Joseph's Tomb

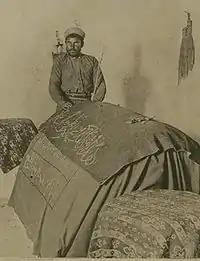
"This is God's prophet, our master Joseph, peace be upon him", 1917. The text is stated on the top part with large letter in Arabic: ""Hadhā nabiyy-’Allah sayyidinā Yūsuf ʿalayhi ’s-salām"" (هٰذا نَبِيّ الله سَيِّدِنَا يُوسُف عَلَيهِ ٱلْسَّلَام)

John Wilson (1847) writes that the tomb lies about two or three hundred yards to the north of Jacob's Well, across the valley. He describes it as "a small solid erection in the form of a wagon roof, over what is supposed to be the patriarch's grave, with a small pillar or altar at each of its extremities, sometimes called the tombs of Ephraim and Manasseh, and the middle of an enclosure without a covering. Many visitors names, in the Hebrew and Samaritan characters, are written on the walls of this enclosure." One of the inscriptions is said to intimate the tomb's repair by a Jew from Egypt, Elijah son of Meir, around 1749. Wilson adds that "The Jews of Nablus take upon themselves the duty of keeping the tomb in order. They applied to us for a subscription to aid in making some repairs and we complied with their request". These Hebrew and Samaritan inscriptions were still visible on the white plastered walls as late as 1980, as were small lamps in an internal recess, probably donated by Jews during the 18th and 19th centuries.